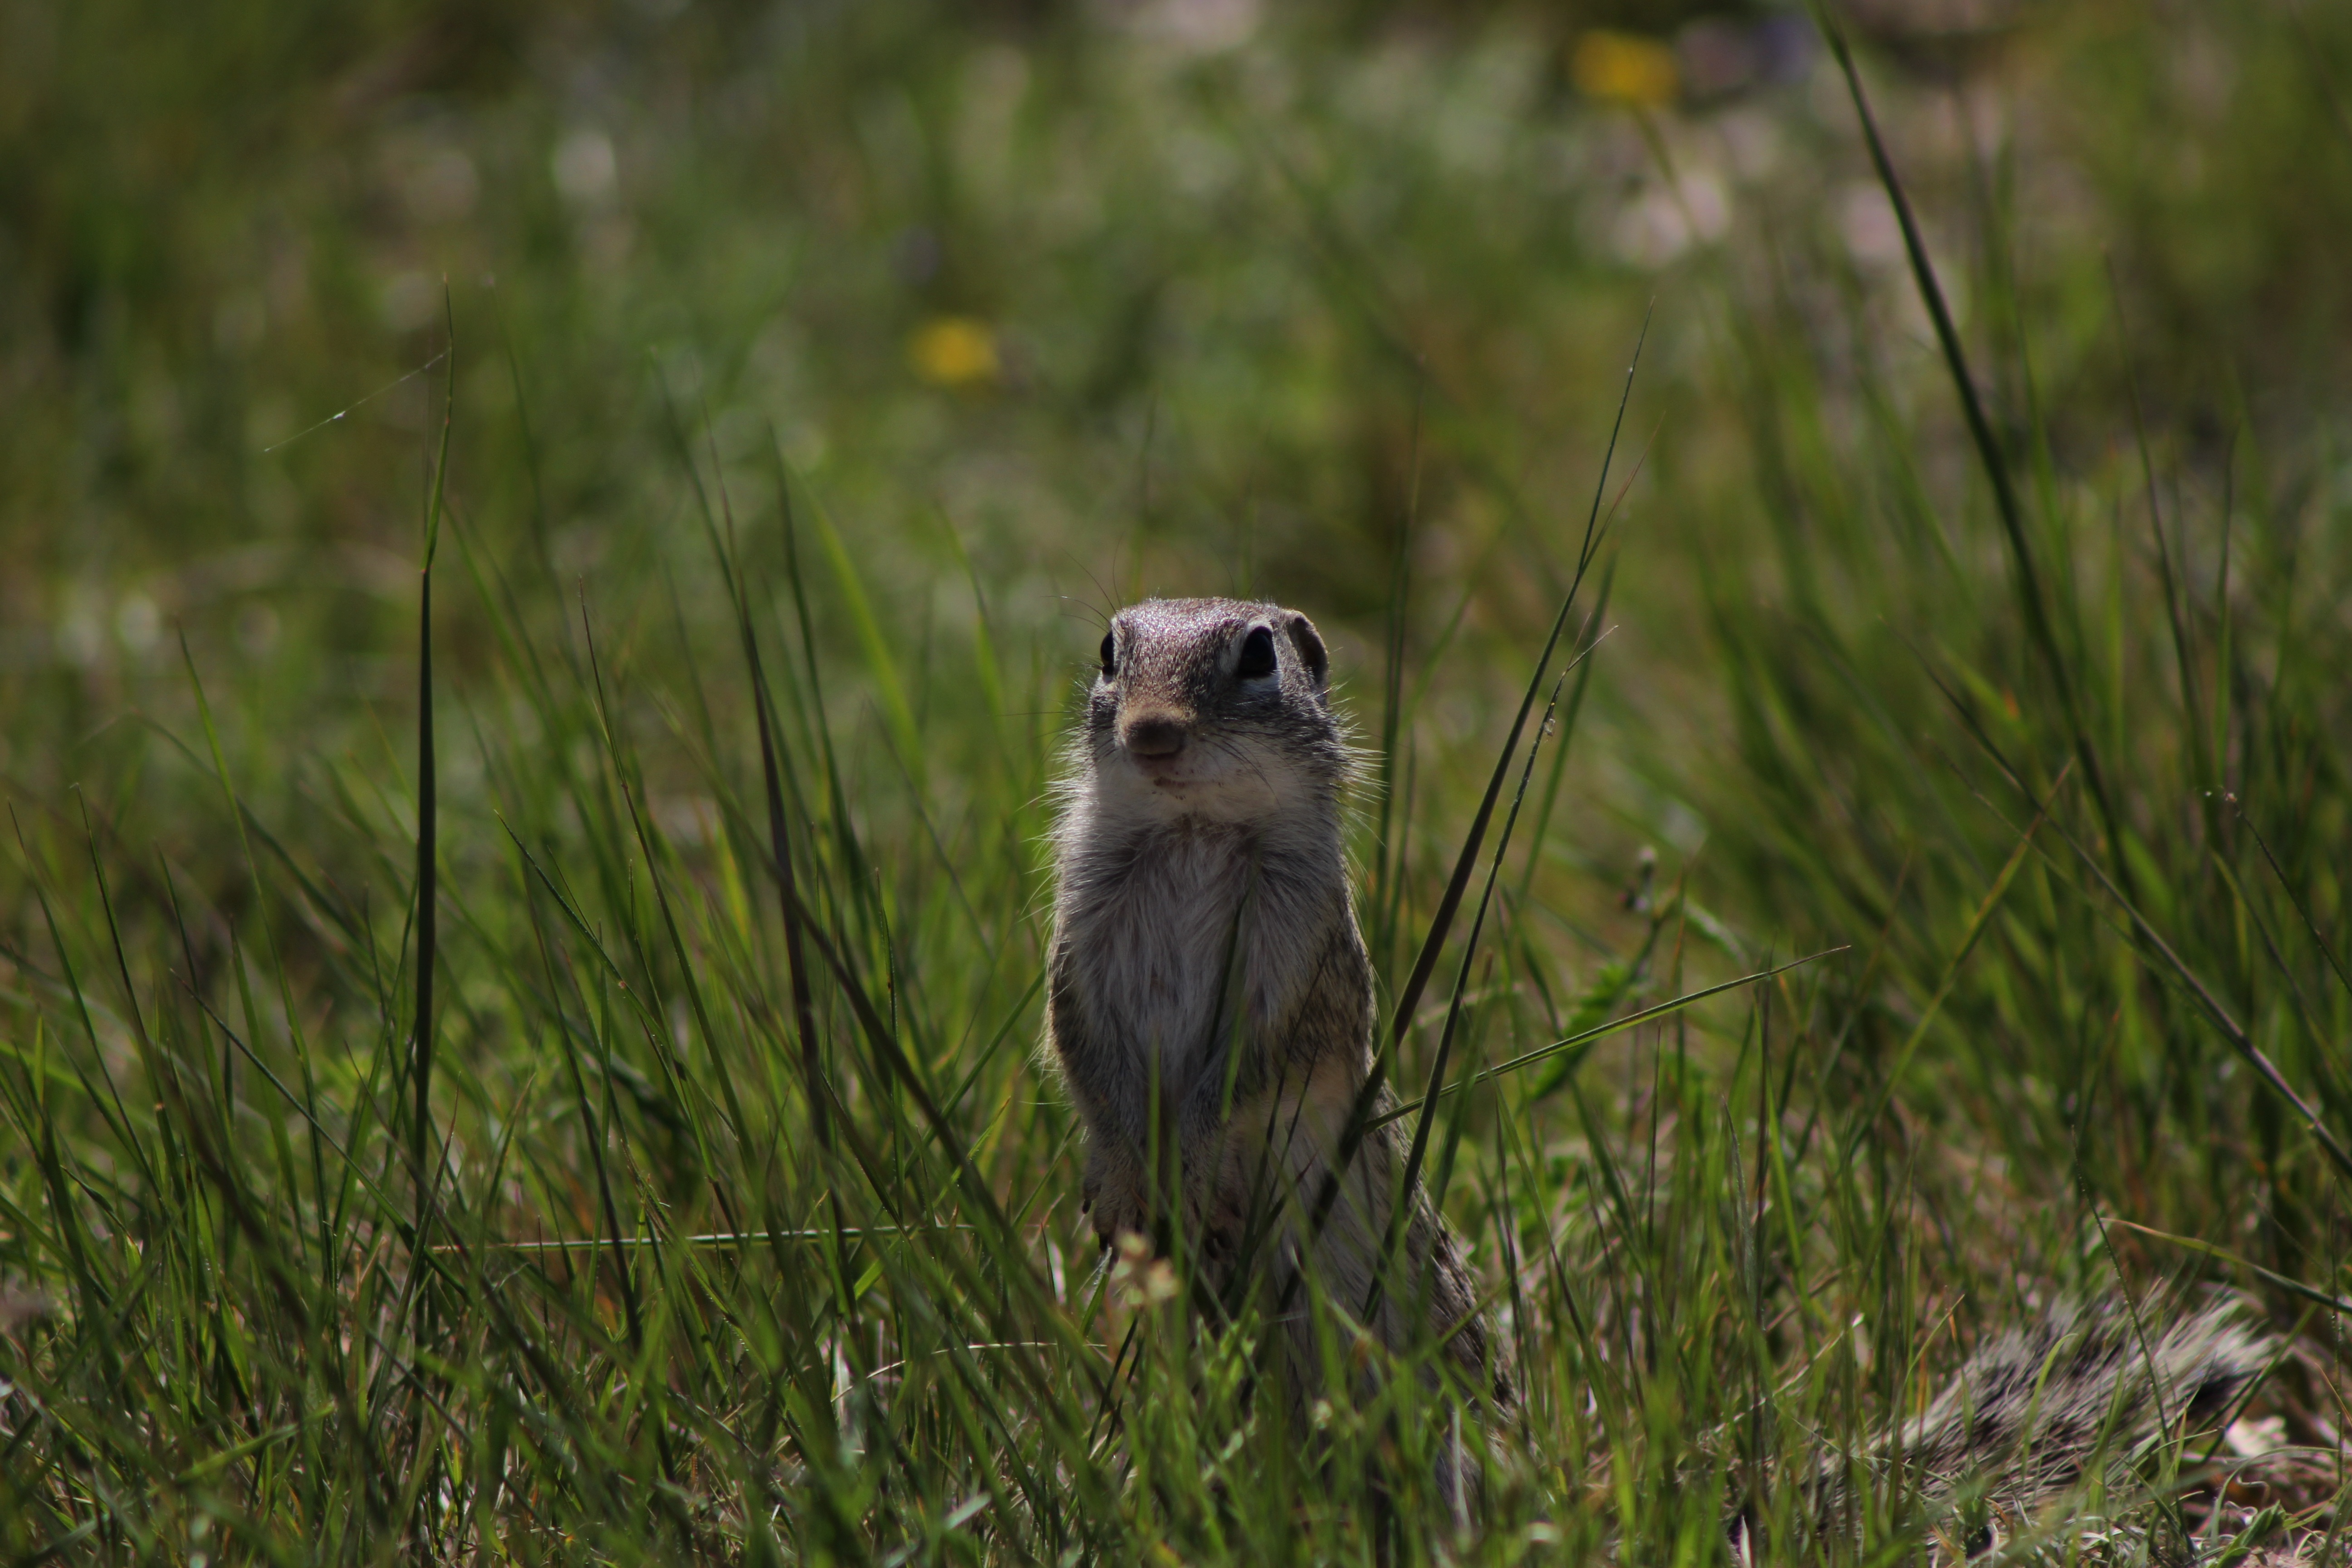
nature, grass, bird, prairie, animal, cute, wildlife, wild, fluffy, mammal, rodent, fauna, bird of prey, vertebrate, chipmunk, habitat, natural environment, perching bird